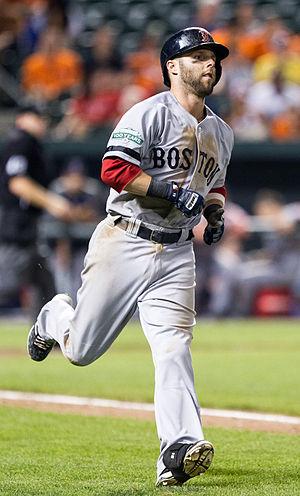
Dustin Luis Pedroia est un joueur de deuxième but de baseball évoluant en Ligue majeure avec les Red Sox de Boston.